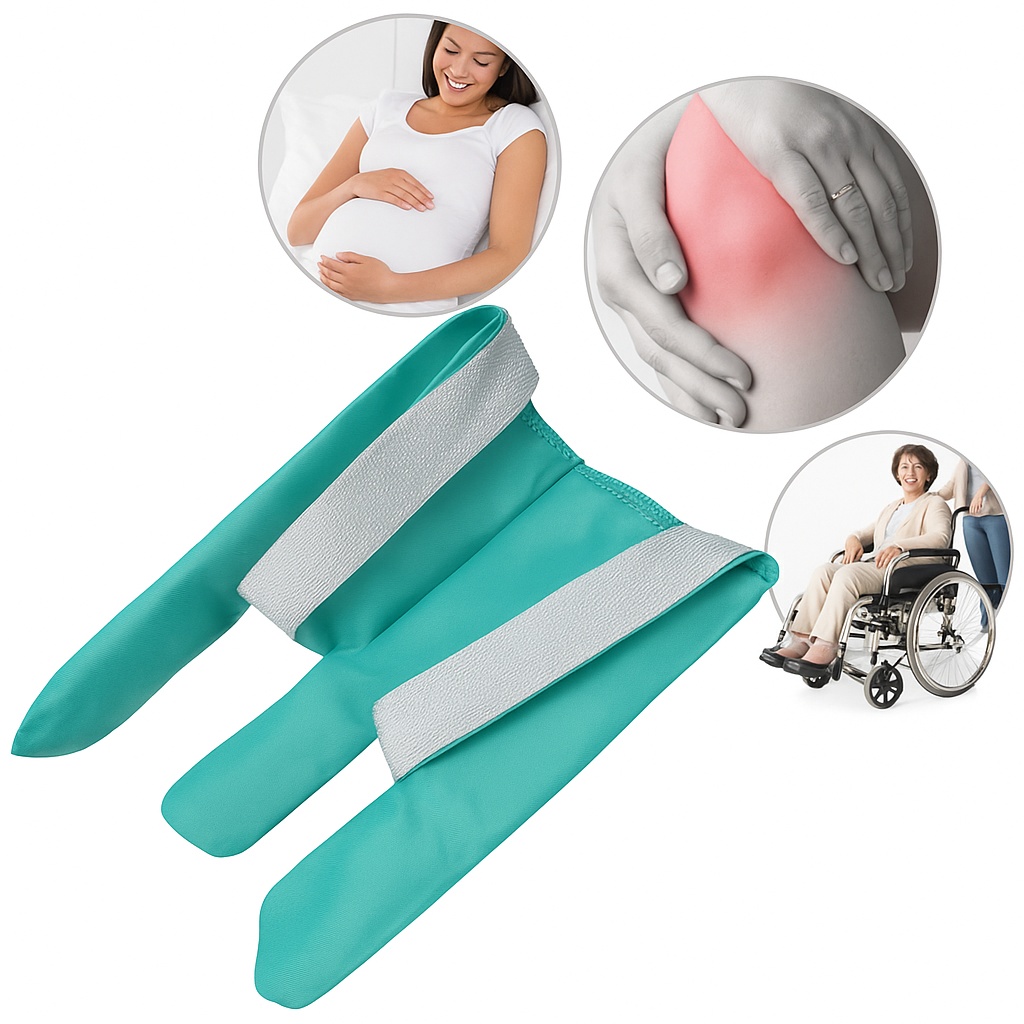
Sock Helper Aid Tool
Put on socks without the struggle. This Sock Aid Device is a simple yet life-changing tool for seniors, pregnant women, the disabled, or anyone with limited mobility. No more bending, twisting, or asking for help—just slip your sock over the flexible three-finger frame, place your foot in, and pull using the easy-grip straps. The terrycloth outer layer holds your sock securely, while the smooth nylon interior reduces friction for a seamless slide. Works with most types of socks (except compression), making daily dressing quicker, easier, and pain-free.
Brand: Twice City Vice
Category: Home & Garden > Household Supplies > Shoe Care & Tools > Shoe Horns & Dressing Aids > Dressing Aids